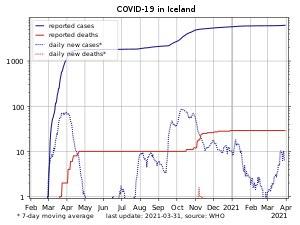
Cet article évoque la pandémie de Covid-19 sur le territoire islandais, dont le premier cas a été confirmé le 28 février 2020.